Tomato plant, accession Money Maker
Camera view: bottom (45 deg); turntable rotation: 210 degrees
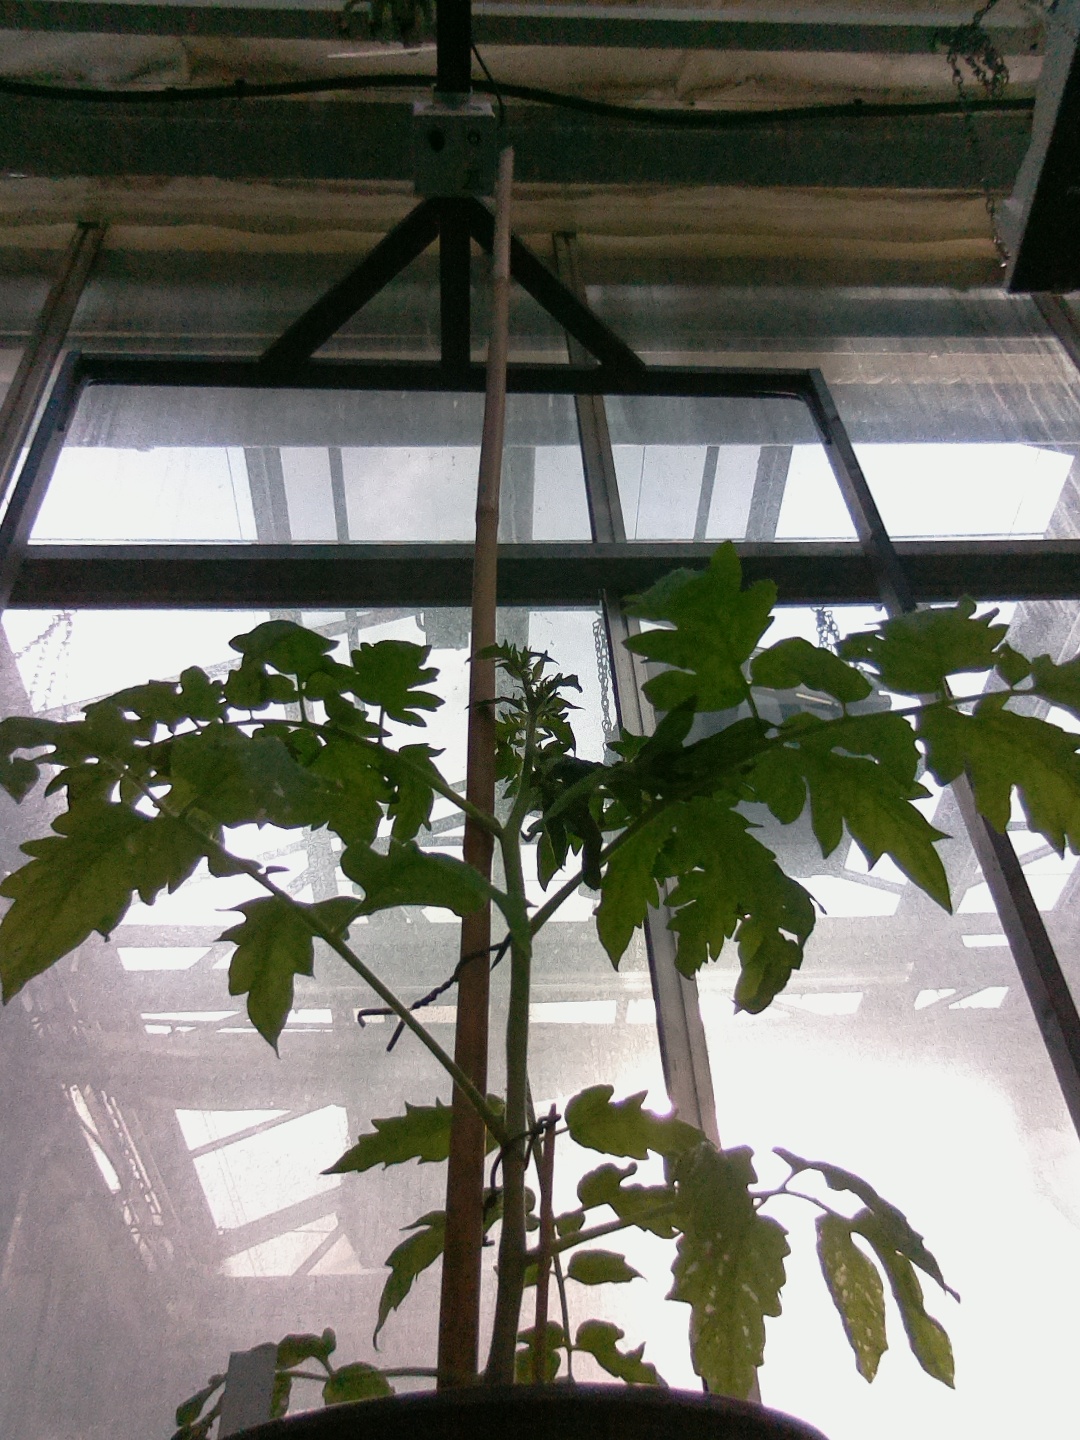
BBCH growth stage 14: 8 of true leaves visible